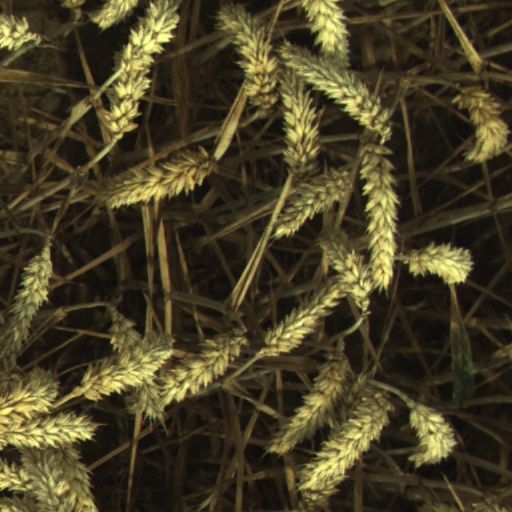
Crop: wheat